Re Lear

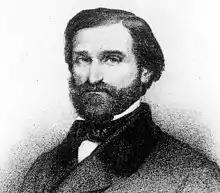
Verdi in the 1850s around the time of "Rigoletto"

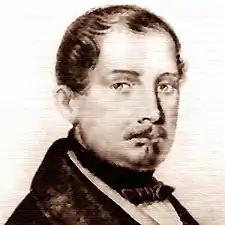
Salvadore Cammarano

The "Re Lear" project is widely considered illustrative of Verdi's complex and enduring fascination with Shakespeare. Verdi commissioned the libretto first from Salvadore Cammarano, who died in June 1852 before he could complete it. Then, three years later, while working with Antonio Somma on what was eventually to become "Un ballo in maschera", he proposed that Somma read "King Lear" and he re-read the play himself, then sought Somma's reactions. Their extensive correspondence has been preserved; it thoroughly documents Verdi's oversight and detailed supervision, the result being two completed and still extant versions of the libretto prepared by Somma in 1853 and 1855.